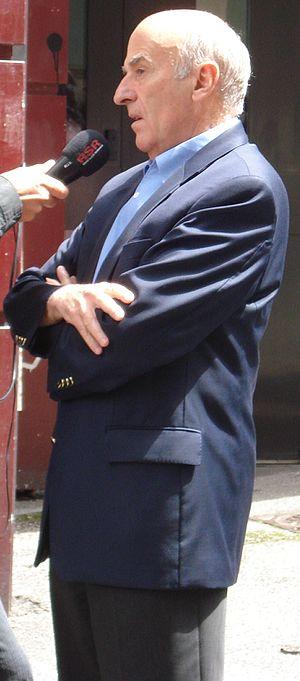
Le conseiller fédéral Hans-Rudolf Merz, à Genève, Suisse.